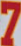
Number: 7